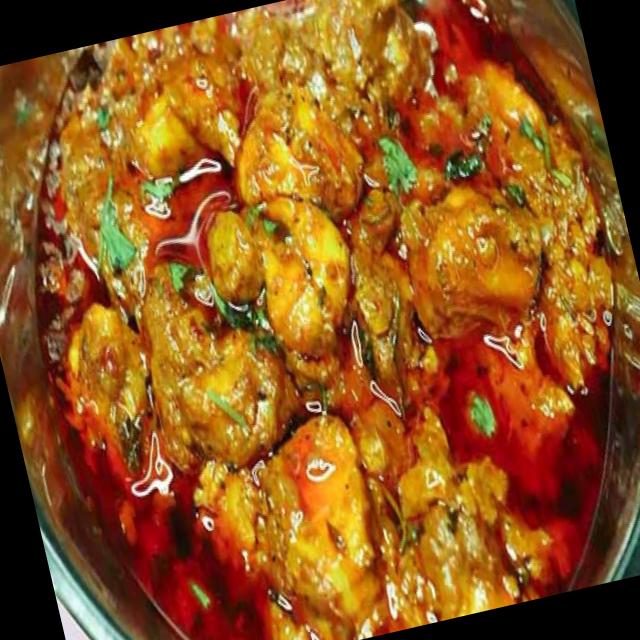
Dish: chicken_curry